Zé Luís

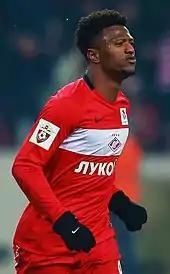
Zé Luís in action for Spartak in November 2016

On 7 July 2015, Zé Luís joined Russian Premier League club FC Spartak Moscow. He scored five times in the 2016–17 season, as his team won the domestic championship for the 22nd time in history.